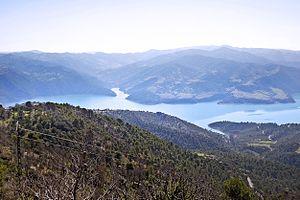
Maala, daira de Lakhdaria, wilaya de Bouira معالة، دائرة الاخضرية، ولاية البويرة
Mâala est une commune de la wilaya de Bouira, dans la région de Kabylie, en Algérie.
Le Barrage de Koudiat Asserdoune est un barrage de type poids, sur l'Oued Isser au niveau de la commune de Maala, dans la wilaya de Bouira en Algérie. Il fut construit entre 2002 et 2008, d'une hauteur de 121 m, il est le deuxième plus grand barrage en Algérie, après celui de Beni Haroun, avec une capacité 640 millions m³.